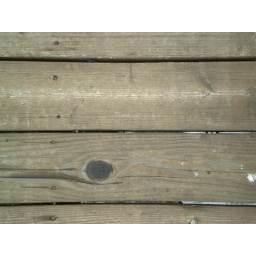
taken at castle creek bridge near castle crags state park